Mulberry Park (Guangdong)

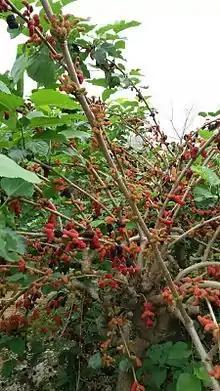
the mulberry trees in the Mulberry Park in Guangzhou, Guangdong, China

The Mulberry Park occupies about 132 acres in total with a large area of mulberry forests. The mulberry is regarded as the “traditional holly fruit” for its purity and great values. It contains rich vitamins, amino acid, carotene, minerals, and so on. The nutrition of mulberries is about five times more than that of apples and three times more than that of grapes. Generally, It is time for harvest when the mulberries turn magenta in the period from April to June.